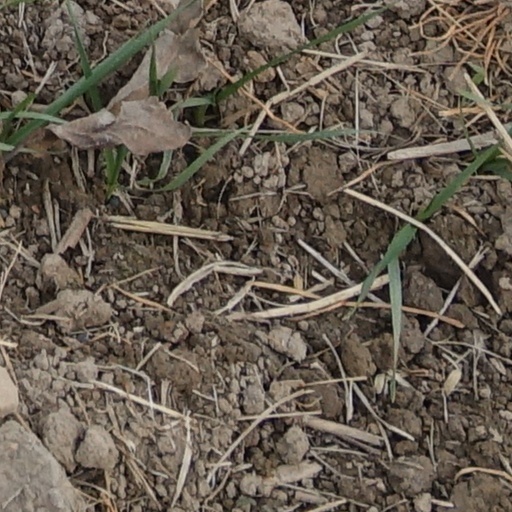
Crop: wheat